Professor Moriarty

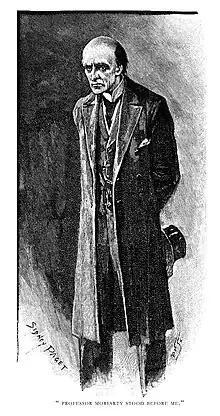
Professor James Moriarty, illustration by Sidney Paget which accompanied the original publication of "The Final Problem"

Professor James Moriarty is a fictional character and criminal mastermind created by Sir Arthur Conan Doyle to be a formidable enemy for the author's fictional detective Sherlock Holmes. He was created primarily as a device by which Doyle could kill Holmes and end the hero's stories. Professor Moriarty first appears in the short story "The Adventure of the Final Problem", first published in "The Strand Magazine" in December 1893. He also plays a role in the final Sherlock Holmes novel "The Valley of Fear", but without a direct appearance. Holmes mentions Moriarty in five other stories: "The Adventure of the Empty House", "The Adventure of the Norwood Builder", "The Adventure of the Missing Three-Quarter", "The Adventure of the Illustrious Client", and "His Last Bow".